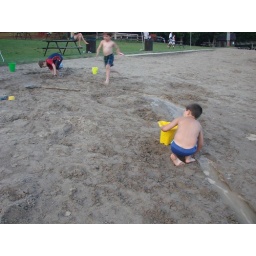
Children make artificial lake and river in the sand